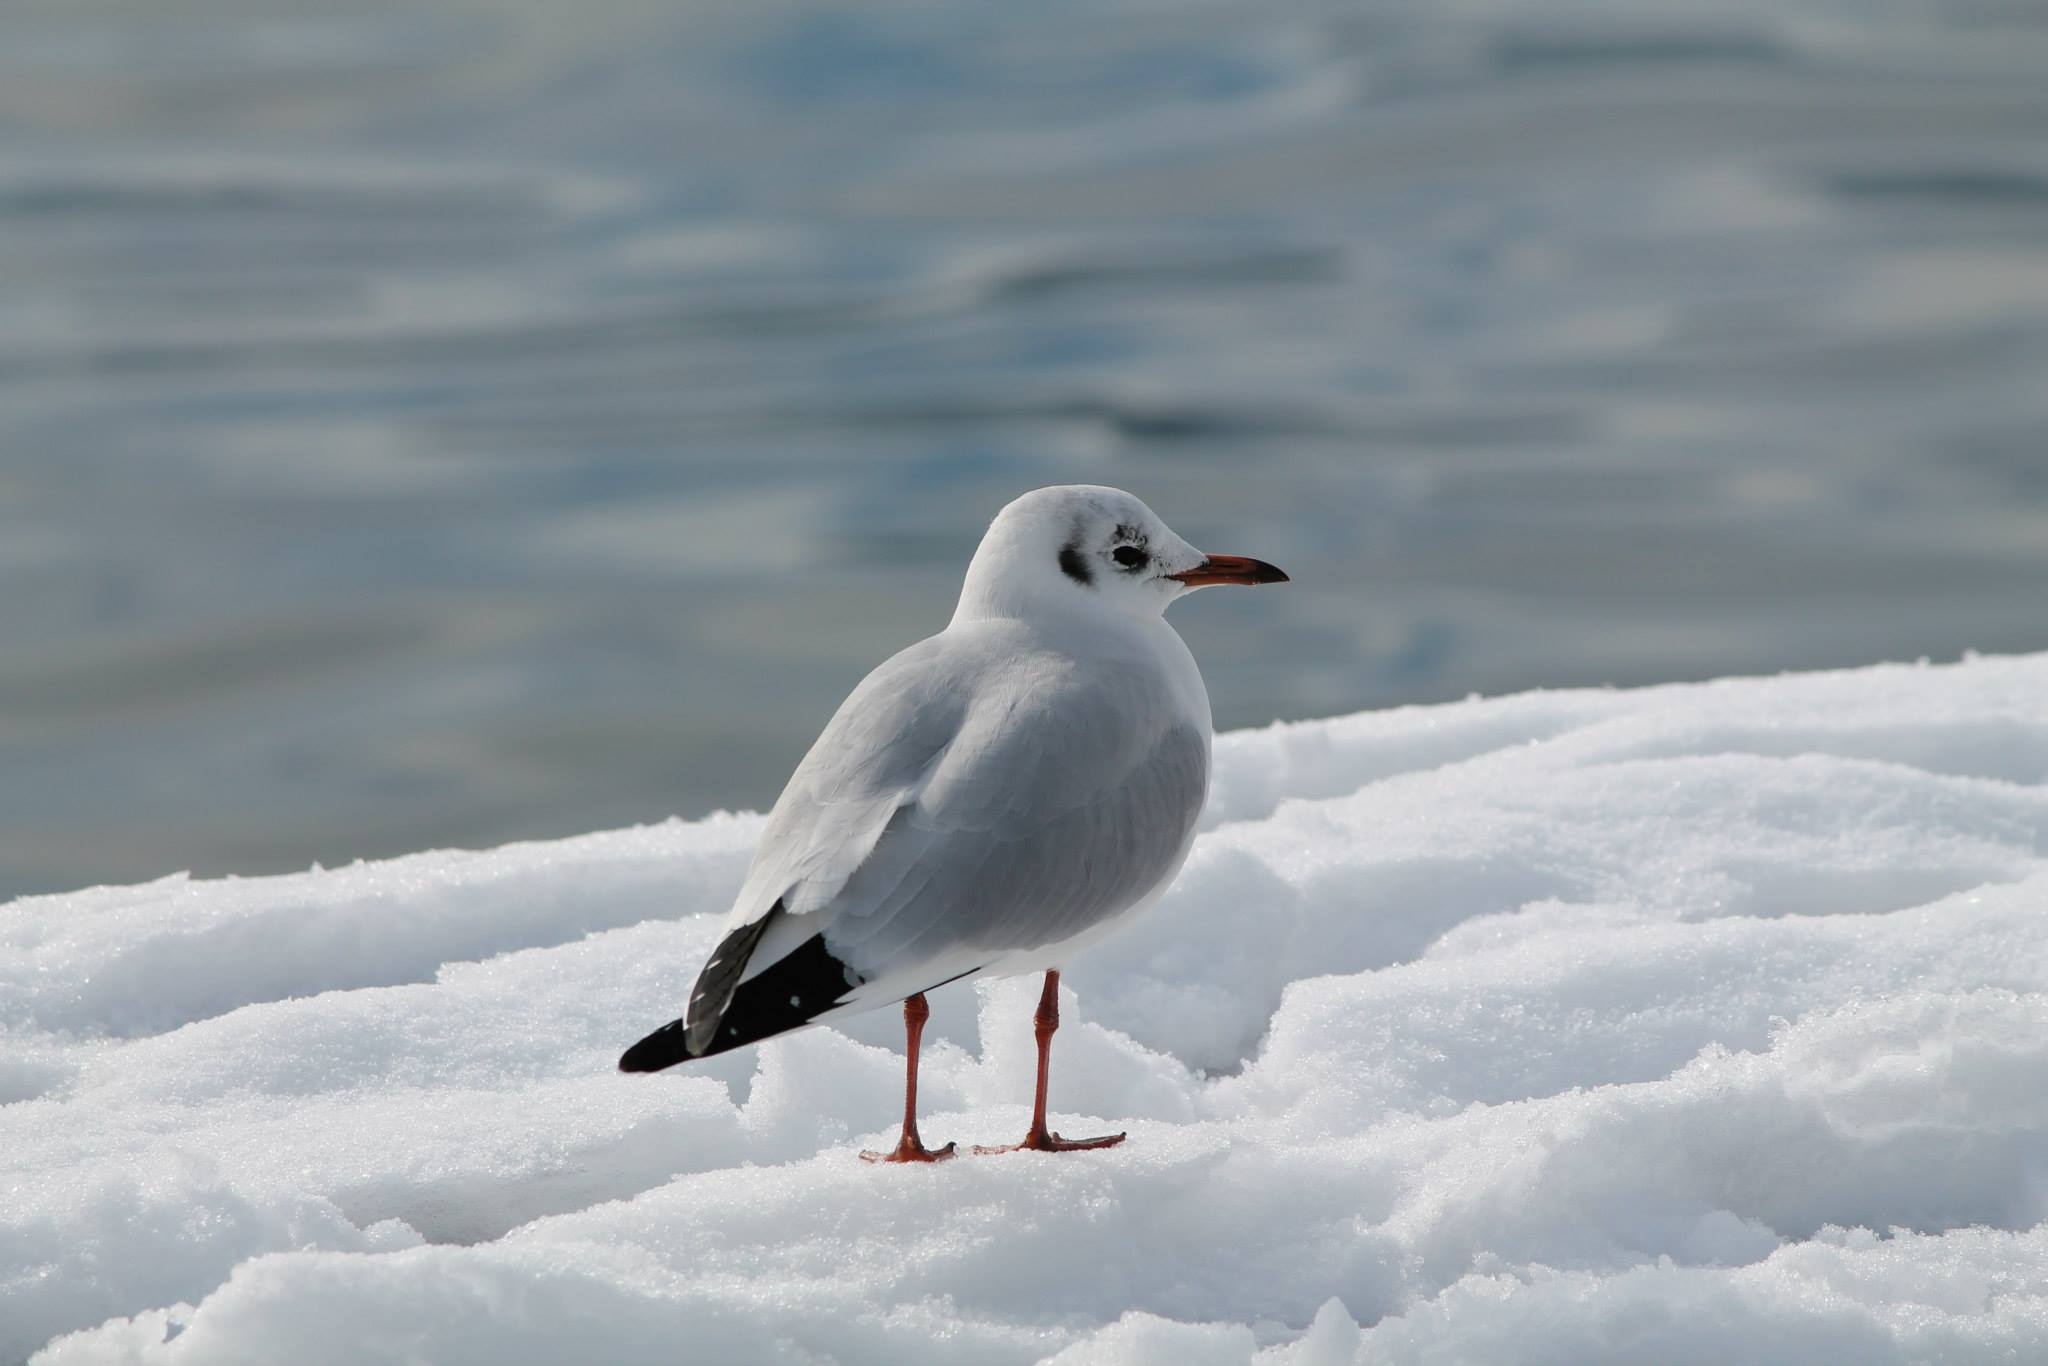
sea, snow, winter, bird, seabird, gull, beak, lamp, arctic, vertebrate, switzerland, charadriiformes, european herring gull